12 Monkeys

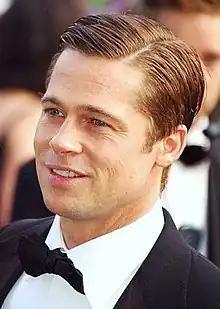
Brad Pitt received critical acclaim and his first Academy Award nomination.

Roger Ebert found "12 Monkeys" depiction of the future similar to "Blade Runner" (1982, also scripted by David Peoples) and "Brazil" (1985, also directed by Terry Gilliam). "The film is a celebration of madness and doom, with a hero who tries to prevail against the chaos of his condition, and is inadequate", Ebert wrote. "This vision is a cold, dark, damp one, and even the romance between Willis and Stowe feels desperate rather than joyous. All of this is done very well, and the more you know about movies (especially the technical side), the more you're likely to admire it. [...] And as entertainment, it appeals more to the mind than to the senses."